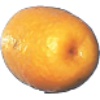
Label: kumquats